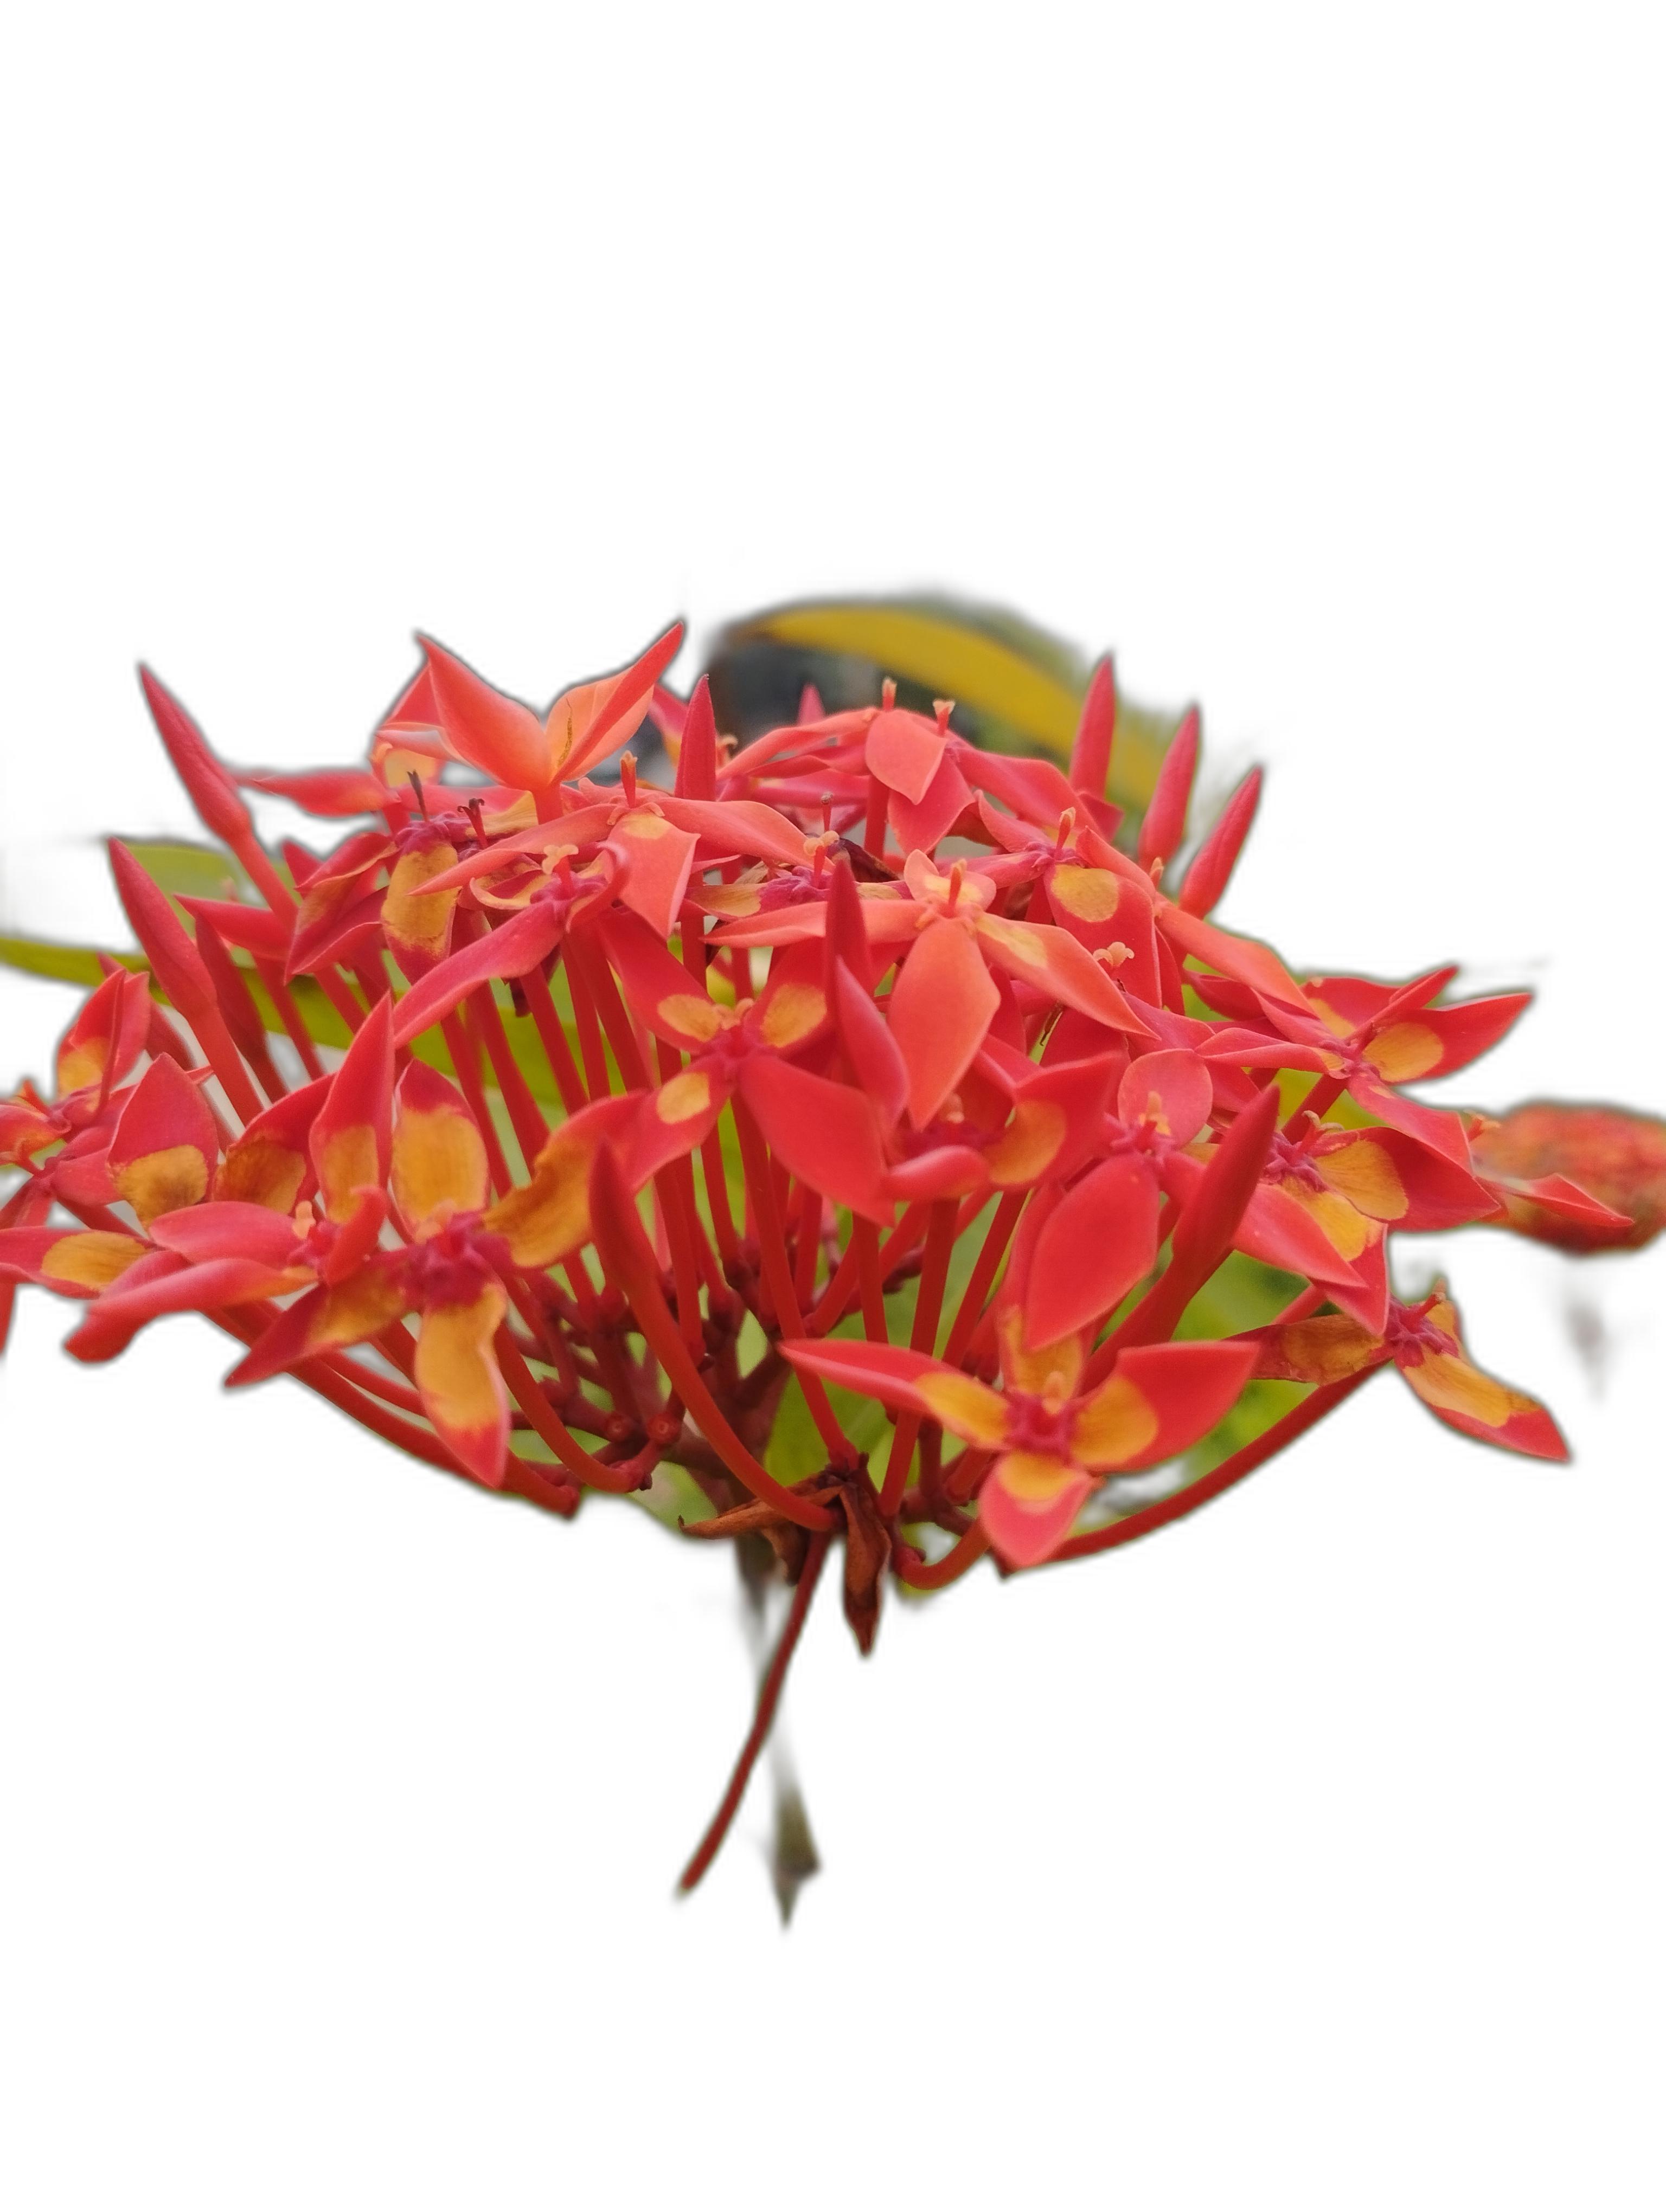
Label: Jungle geranium